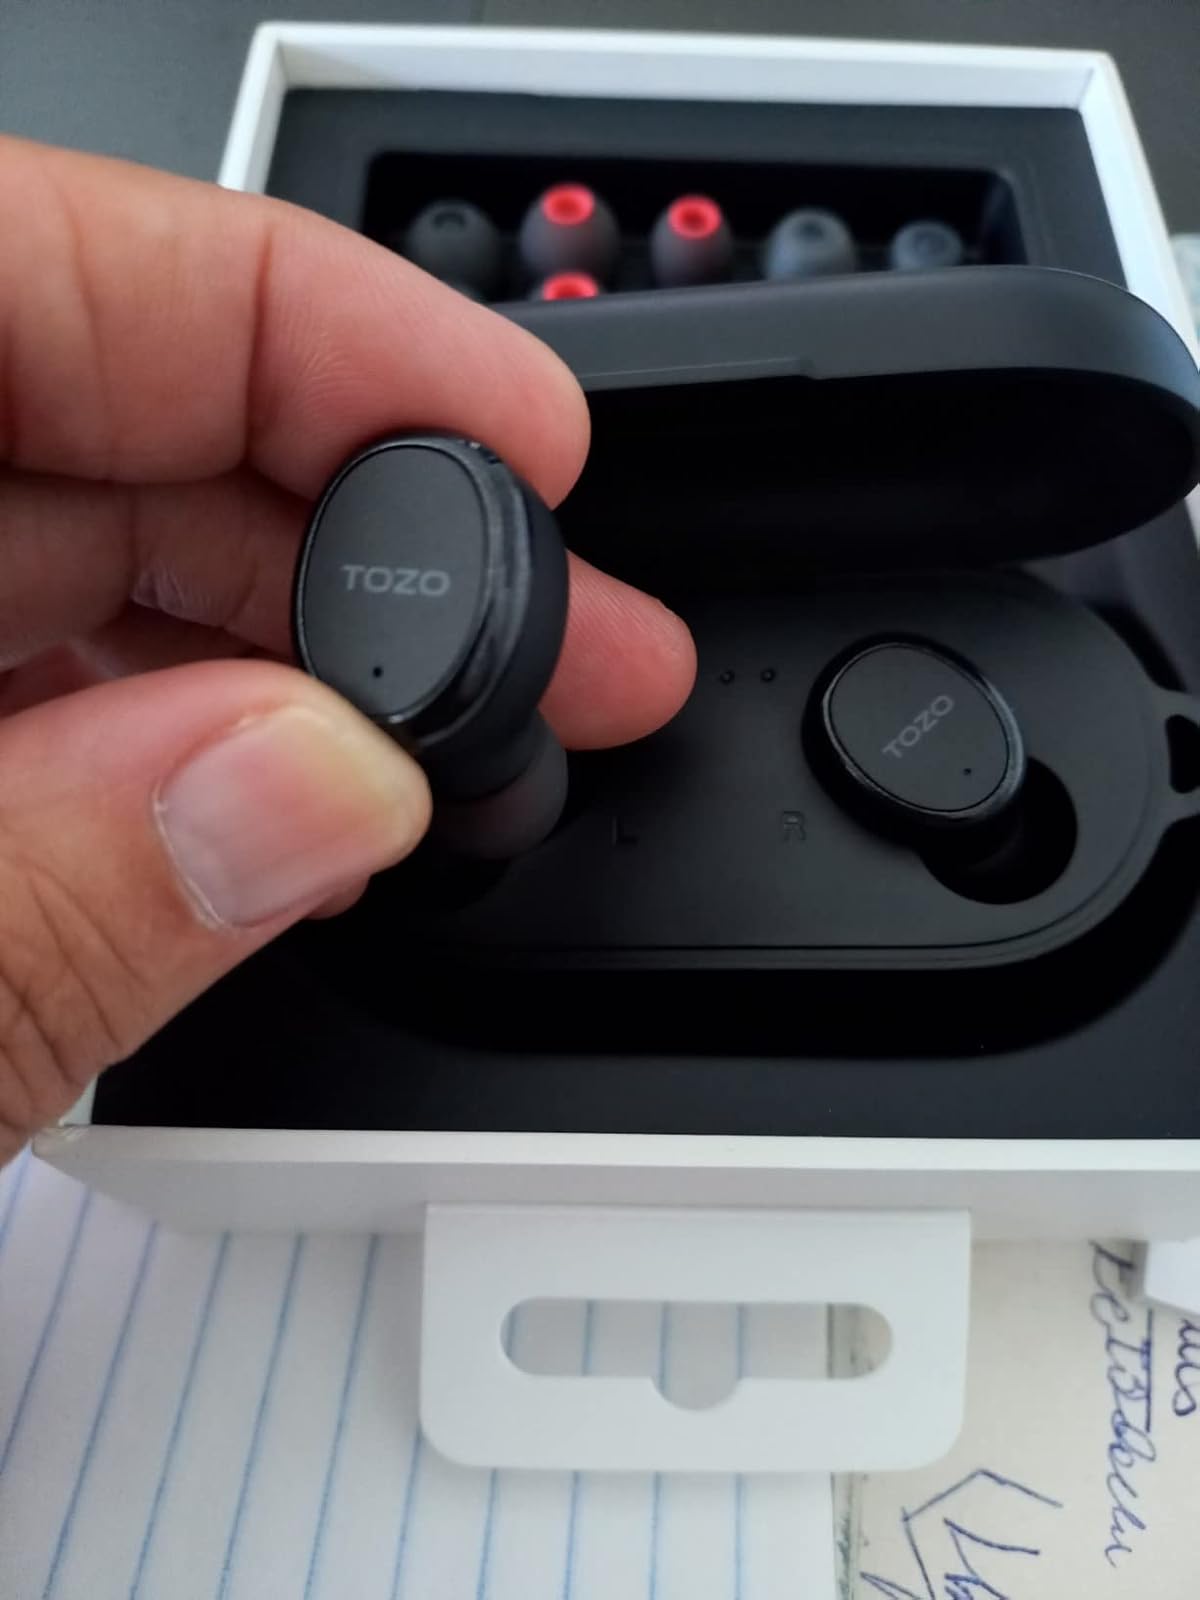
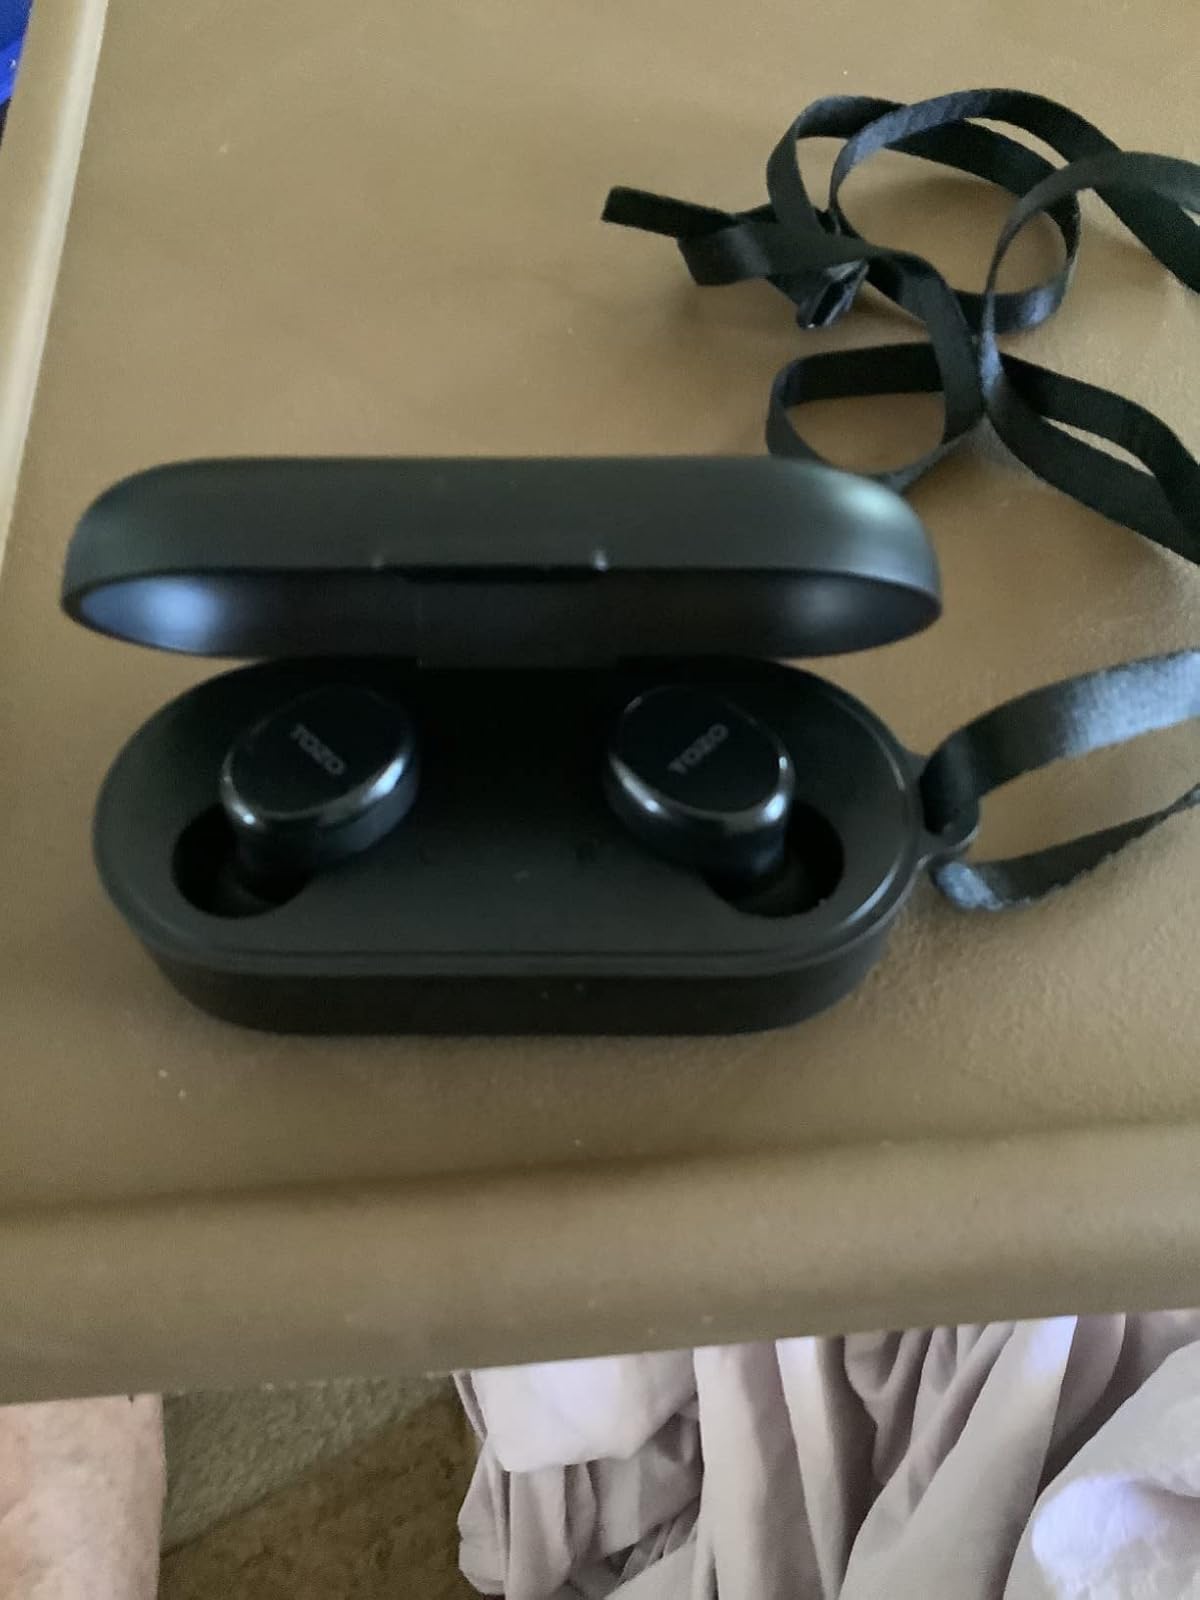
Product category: earbuds
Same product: yes